Anti-austerity movement

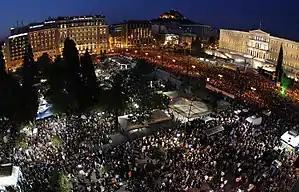
100,000 anti-austerity protesters in front of the Greek parliament in 2011

Since the onset of the economic recession in Europe, the political establishment response has increasingly focused on austerity: attempts to bring down budget deficits and control the rise of debt. The anti-austerity movement has responded by giving rise to a wave of anti-establishment political parties. Opposition to austerity is seen as the force behind the rise of Podemos in Spain, Italy's Five Star Movement and the Syriza party in Greece.